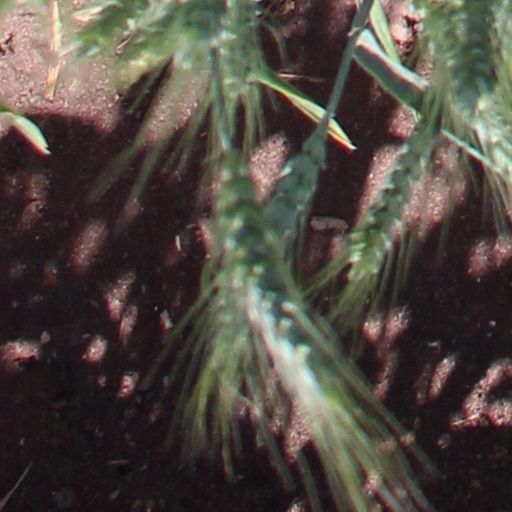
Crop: wheat